History of theatre

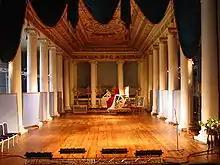
An 18th-century Neoclassical theatre in Ostankino, Moscow

English Renaissance theatre derived from several medieval theatre traditions, such as, the mystery plays that formed a part of religious festivals in England and other parts of Europe during the Middle Ages. Other sources include the "morality plays" and the "University drama" that attempted to recreate Athenian tragedy. The Italian tradition of "Commedia dell'arte", as well as the elaborate masques frequently presented at court, also contributed to the shaping of public theatre.